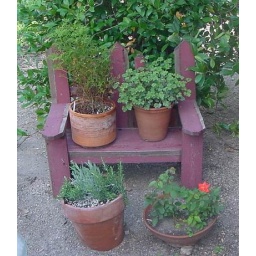
Scented geraniums, lavender, rosemary, and minature roses grown in pots outside our herb shop door.